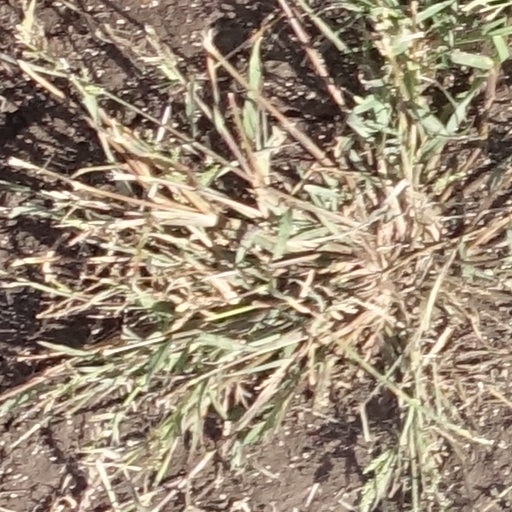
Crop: sorghum